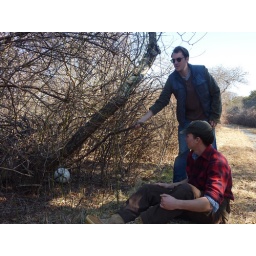
aaron and peter trying to get the soccer ball out of a thorn tree. peter looks blind in this photo